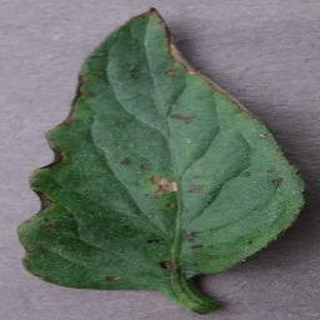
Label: tomato_bacterial_spot